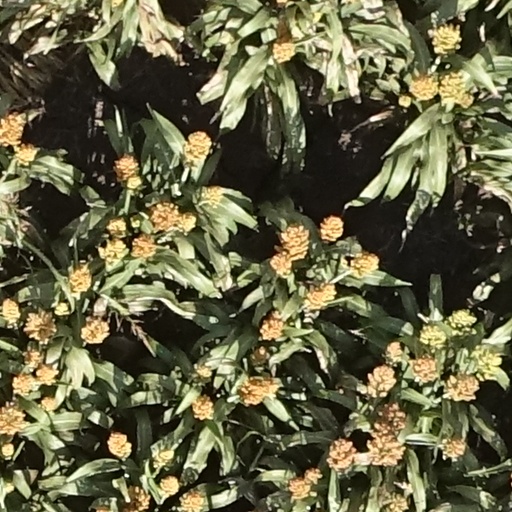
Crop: sorghum